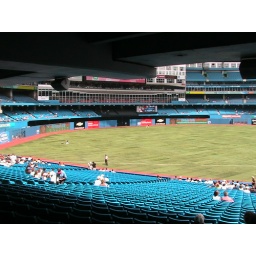
just a pic of the out field i took while i was standing in the shade because it was soooooo hot